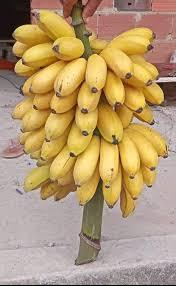
Huu ni aina ya matunda inayoitwa ndizi ni kama hii nizii bado iko kwa mti yake lakini imekatwa. Hii ndizi inakaa kama ndizi ambayo imeiva na kila mtu anaeza kula. Hii ndizi inaeza kulwa kwa chakula kama vile biriani.